Pappachen Pradeep

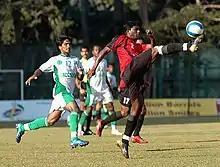
Pradeep (in red) in action during an I-League match between Salgaocar and Mahindra United

Pradeep used to play as a striker during his youth career and represented his state, Kerala, at Under-17 and Under-21 levels. At the age of 17 he signed for SBT and soon was transformed into a midfielder. He represented India at various age group levels, including the Under-20 team that reached the quarterfinals of the 2002 AFC Under-20 Championships. Pradeep continued to impress at SBT, helping them to win four Kerala League titles.